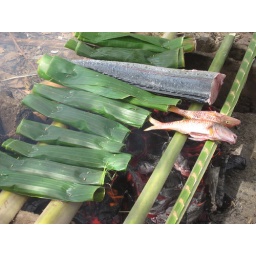
Freshly caught fish on the beach in Bali